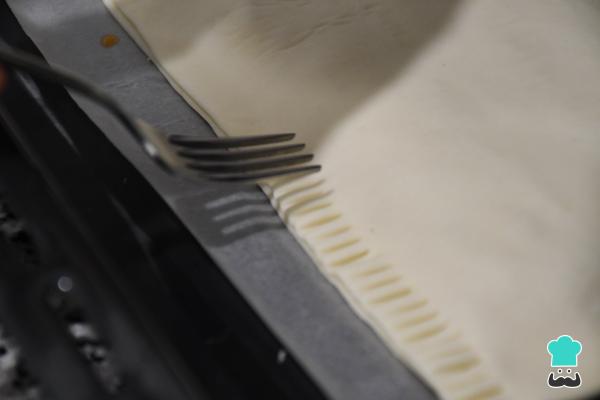
Coloca la segunda masa de empanada por encima, de manera que quede totalmente encajada y tapada. Con la ayuda de un tenedor, sella los bordes de la masa realizando hendiduras como se muestra en la siguiente imagen. Esto permitirá que ambas masas se unan entre sí y el relleno quede bien tapado.Truco: también puedes sellar la empanada doblando la masa hacia arriba.